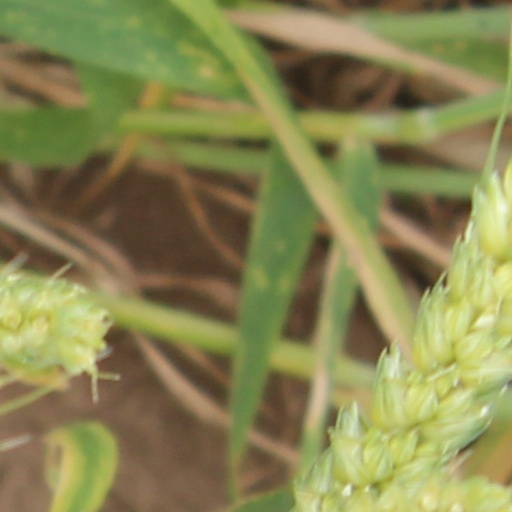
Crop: wheat